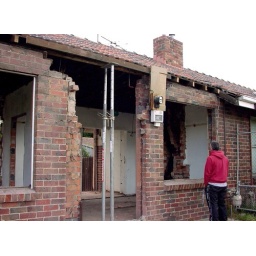
How small Joe looks in this picture. Joe's not small, the house was stood on a box